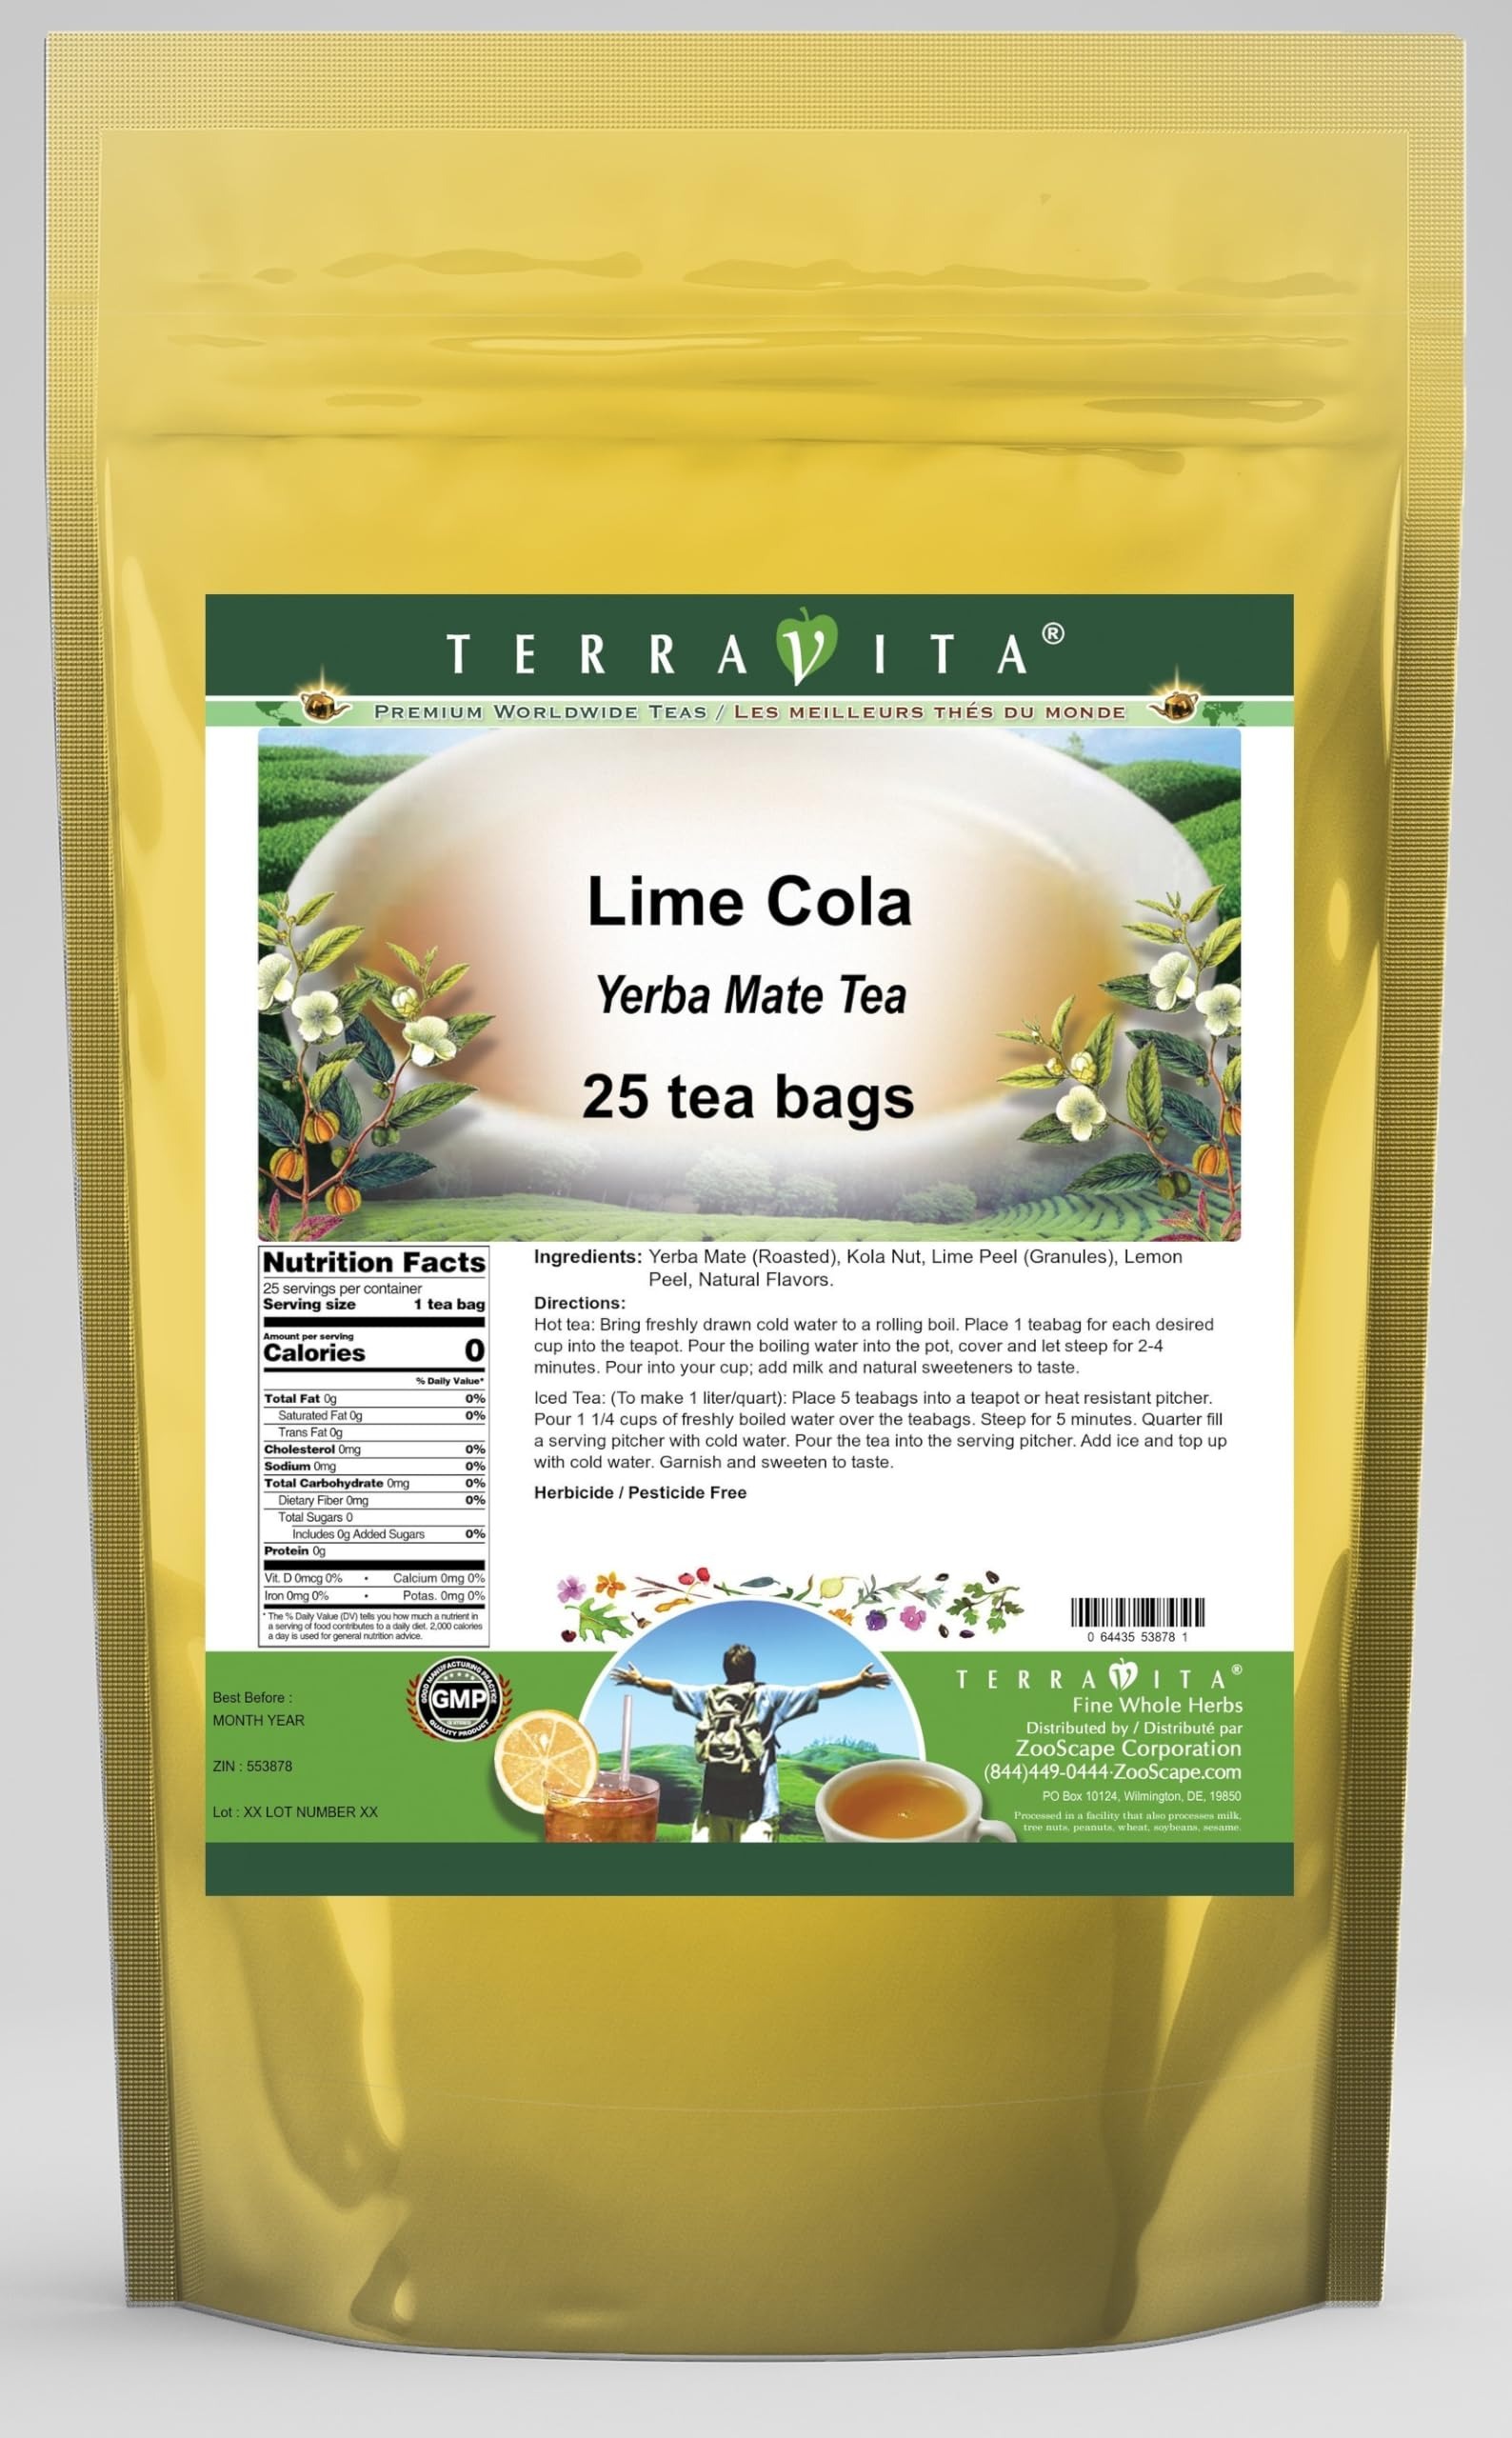
Item Name: Lime Cola Yerba Mate Tea (25 tea bags, ZIN: 553878) - 3 Pack
Bullet Point 1: Our Lime Cola Yerba Mate tea is a scrumptuous all-natural flavored Yerba Mate coffee substitute with Kola Nut, Lime Peel and Lemon Peel that will refresh you with its terrific taste! You will enjoy the earthy and acidity-free Lime Cola aroma and flavor again and again! - Ingredients: Yerba Mate, Kola Nut, Lime Peel, Lemon Peel and Natural Lime Cola Flavor.
Bullet Point 2: No fillers.
Bullet Point 3: Manufacturer: TerraVita
Bullet Point 4: Size: 25 tea bags
Bullet Point 5: Yerba Mate Tea Bags - Packed in a convenient upright pouch!
Product Description: Our Lime Cola Yerba Mate tea is a scrumptuous all-natural flavored Yerba Mate coffee substitute with Kola Nut, Lime Peel and Lemon Peel that will refresh you with its terrific taste! You will enjoy the earthy and acidity-free Lime Cola aroma and flavor again and again! - Ingredients: Yerba Mate, Kola Nut, Lime Peel, Lemon Peel and Natural Lime Cola Flavor. - Hot tea brewing method: Bring freshly drawn cold water to a rolling boil. Place 1 teabag for each desired cup into the teapot. Pour the boiling water into the pot, cover and let steep for 2-4 minutes. Pour into your cup; add milk and natural sweeteners to taste. - Iced tea brewing method: (To make 1 liter/quart): Place 5 teabags into a teapot or heat resistant pitcher. Pour 1 1/4 cups of freshly boiled water over the teabags. Steep for 5 minutes. Quarter fill a serving pitcher with cold water. Pour the tea into the serving pitcher. Add ice and top up with cold water. Garnish and sweeten to taste. - TerraVita is an exclusive line of premium-quality, natural source products that use only the finest, purest and most potent ingredients found around the world. TerraVita is hallmarked by the highest possible standards of purity, potency, stability and freshness. All of our products are prepared with the highest elements of quality control, from raw materials through the entire manufacturing process, up to and including the moment that the bottles or bags are sealed for freshness and shipped out to you. Our highest possible standards are certified by independent laboratories and backed by our personal guarantee. - TerraVita exists to meet and ensure your family's health and wellness without the harmful effects of chemicals and health products. We strive to make all of our products affordable and reliable and are constantly
Value: 75.0
Unit: Count

Price: 54.69